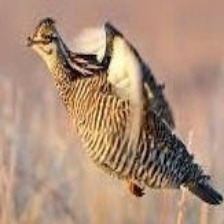
Species: GREATER PRAIRIE CHICKEN
Scientific name: TYMPANUCHUS CUPIDO